Mississippi-class battleship

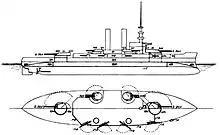
Plan and profile drawing of the "Mississippi" class

The final design was a scaled-down version of the preceding "Connecticut" class. By comparison, these ships were a knot slower and had a lower freeboard, so they did not perform as well in heavy seas. The two "Mississippi"-class ships were long overall, had a beam of and a draft of . The ships were designed to displace at normal displacement and up to at full combat load. Each ship had a crew of 34 officers and 710 enlisted men.